Question: Please indicate a possible affordance area of baseball bat that can be used for swinging
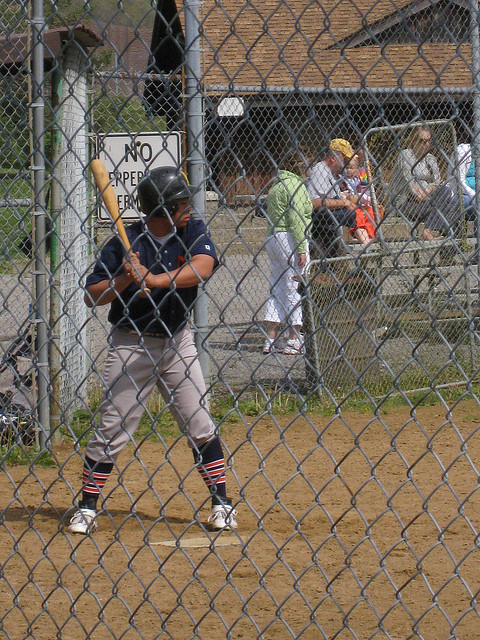
Answer: [106.423, 205.63, 156.035, 300.261]